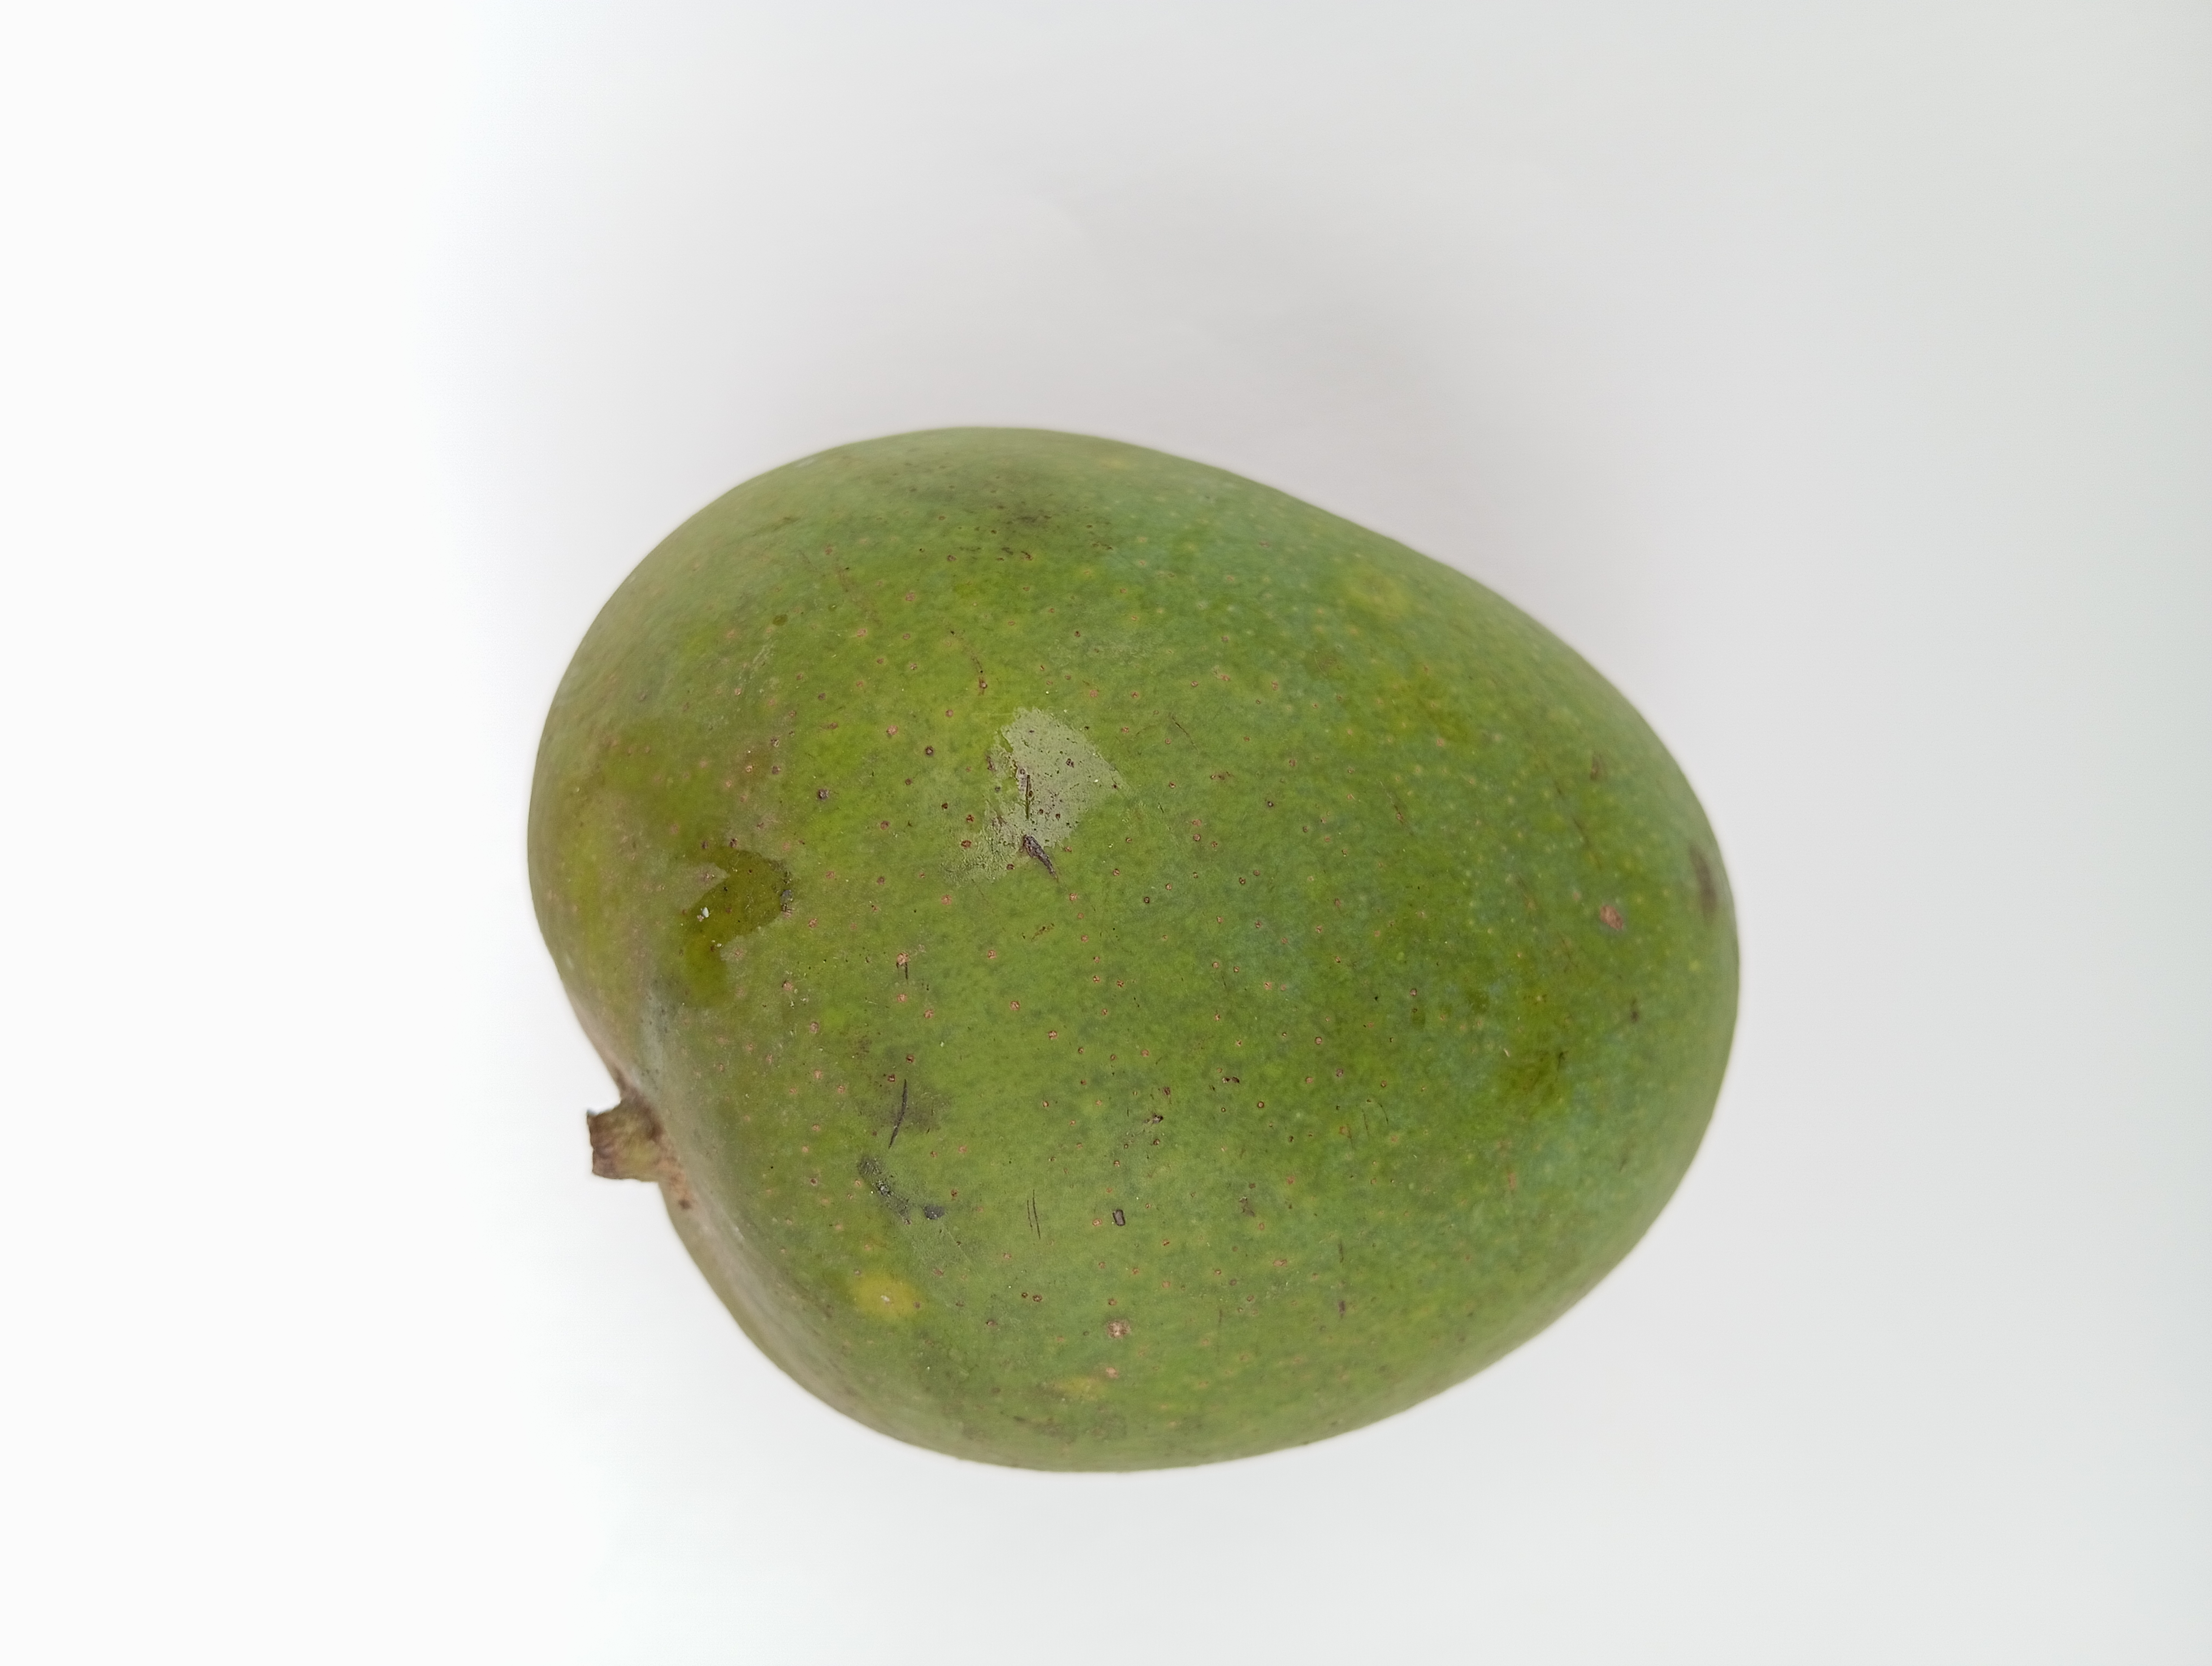
Mango variety: Himsagar